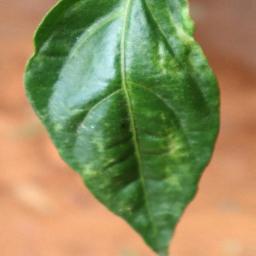
Label: mites_and_trips